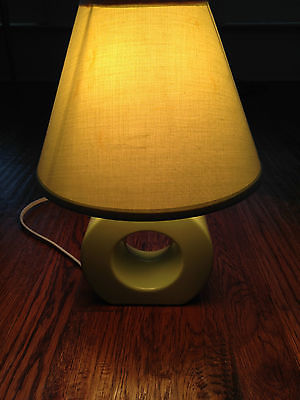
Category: lamp